Kwangmyŏngsŏng-3 Unit 2

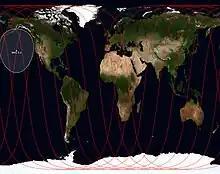
Satellite ground track of Kwangmyŏngsŏng-3 Unit 2, 14 December 2012

On 12 December 2012, Kwangmyŏngsŏng-3 was launched from the Sohae Satellite Launching Ground at 00:49:46 UTC (09:49 KST). The North American Aerospace Defense Command was able to track the rocket at this time. The first stage impacted the ocean off the west coast of South Korea at 00:58, with the fairing coming down one minute later downrange. At 01:01, the rocket flew over Okinawa, with the second stage impacting east of the Philippines four minutes later. During the ascent the rocket performed a dog-leg manoeuvre to increase its inclination sufficiently to attain Sun-synchronous orbit.